Buddhist mythology

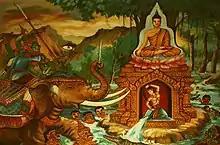
Battle with Mara

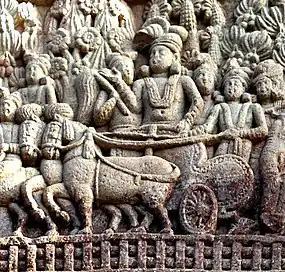
Ashoka's visit to the Ramagrama stupa, Southern gateway of Sanchi Stupa 1.

Despite the fact that these texts emerged in different schools over a long period, in different literary forms, they each share a range of motifs in the Buddha's life that is not found in the early texts. Such motifs include: